Mohammad Jusuf

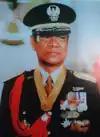
Official portrait,

General Andi Mohammad Jusuf Amir (23 June 1928 – 8 September 2004), more commonly known as M. Jusuf, was an Indonesian military general and a witness to the signing of the Supersemar document transferring power from President Sukarno to General Suharto.